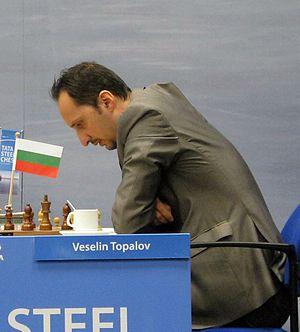
Veselin Topalov, né le 15 mars 1975 à Roussé en Bulgarie, est un joueur d'échecs bulgare.
Le Championnat du monde d'échecs 2010 est un match entre le vainqueur du Championnat du monde d'échecs 2008, Viswanathan Anand et Veselin Topalov, vainqueur d'un match contre Gata Kamsky en 2009.